La Fábula de Polifemo y Galatea

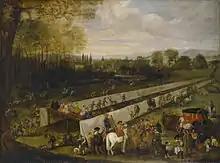
"The Stag hunt at Aranjuez" by Juan Bautista Martínez del Mazo (1665)

In Góngora's description of the scenery and the characters of the Polifemo, the descriptions themselves become the focus and take on an existence of their own. No longer are properties subordinate to the objects from which they emanate. No longer is there the subjugation of form required in Renaissance art. Instead, the Baroque is often characterized by a breakdown in such distinctions and the deterioration of these established ideals. As with Baroque visual art, within the Polifemo, there is a genuine lack of easily recognizable forms. In turn, this new awareness and appreciation of form in-itself became the chief artistic concern for "culteranists", a group of like-minded poets who furthermore celebrated and, at the same time, critiqued the Western Humanist and Hermeneutic traditions of this epoch.